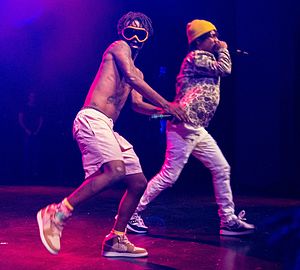
Rae Sremmurd
"Rae Sremmurd er en amerikansk hip hop-duo bestående af to brødre, og Brown, der stammer fra Tupelo, Mississippi. De er bedst kendt for singlerne ""No Type"", der har ligget på 16. pladsen på US Billboard Hot 100, ""No Flex Zone"", ""Swang"" og ""Black Beatles"" - hvor ""Black Beatles"" er blevet en mainstream succés på grund af ""The Mannequin Challenge"", som gik viralt i hele verden.